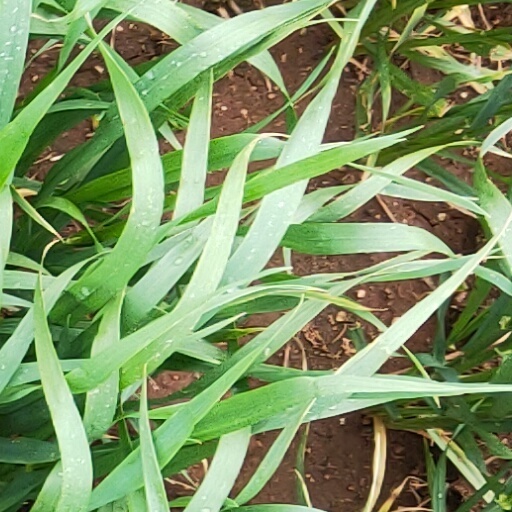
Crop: wheat